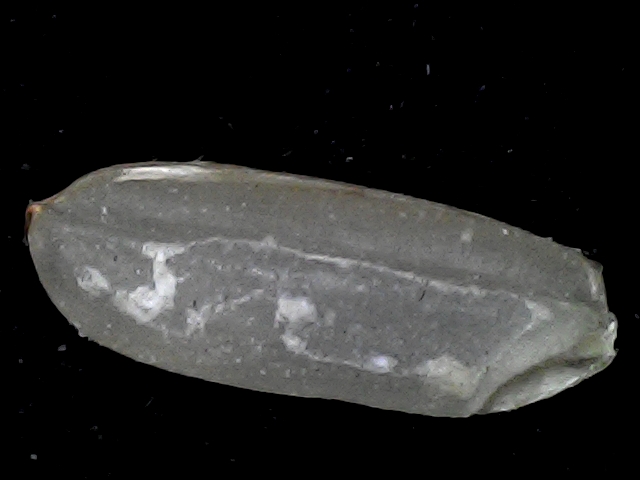
Rice variety: BD72